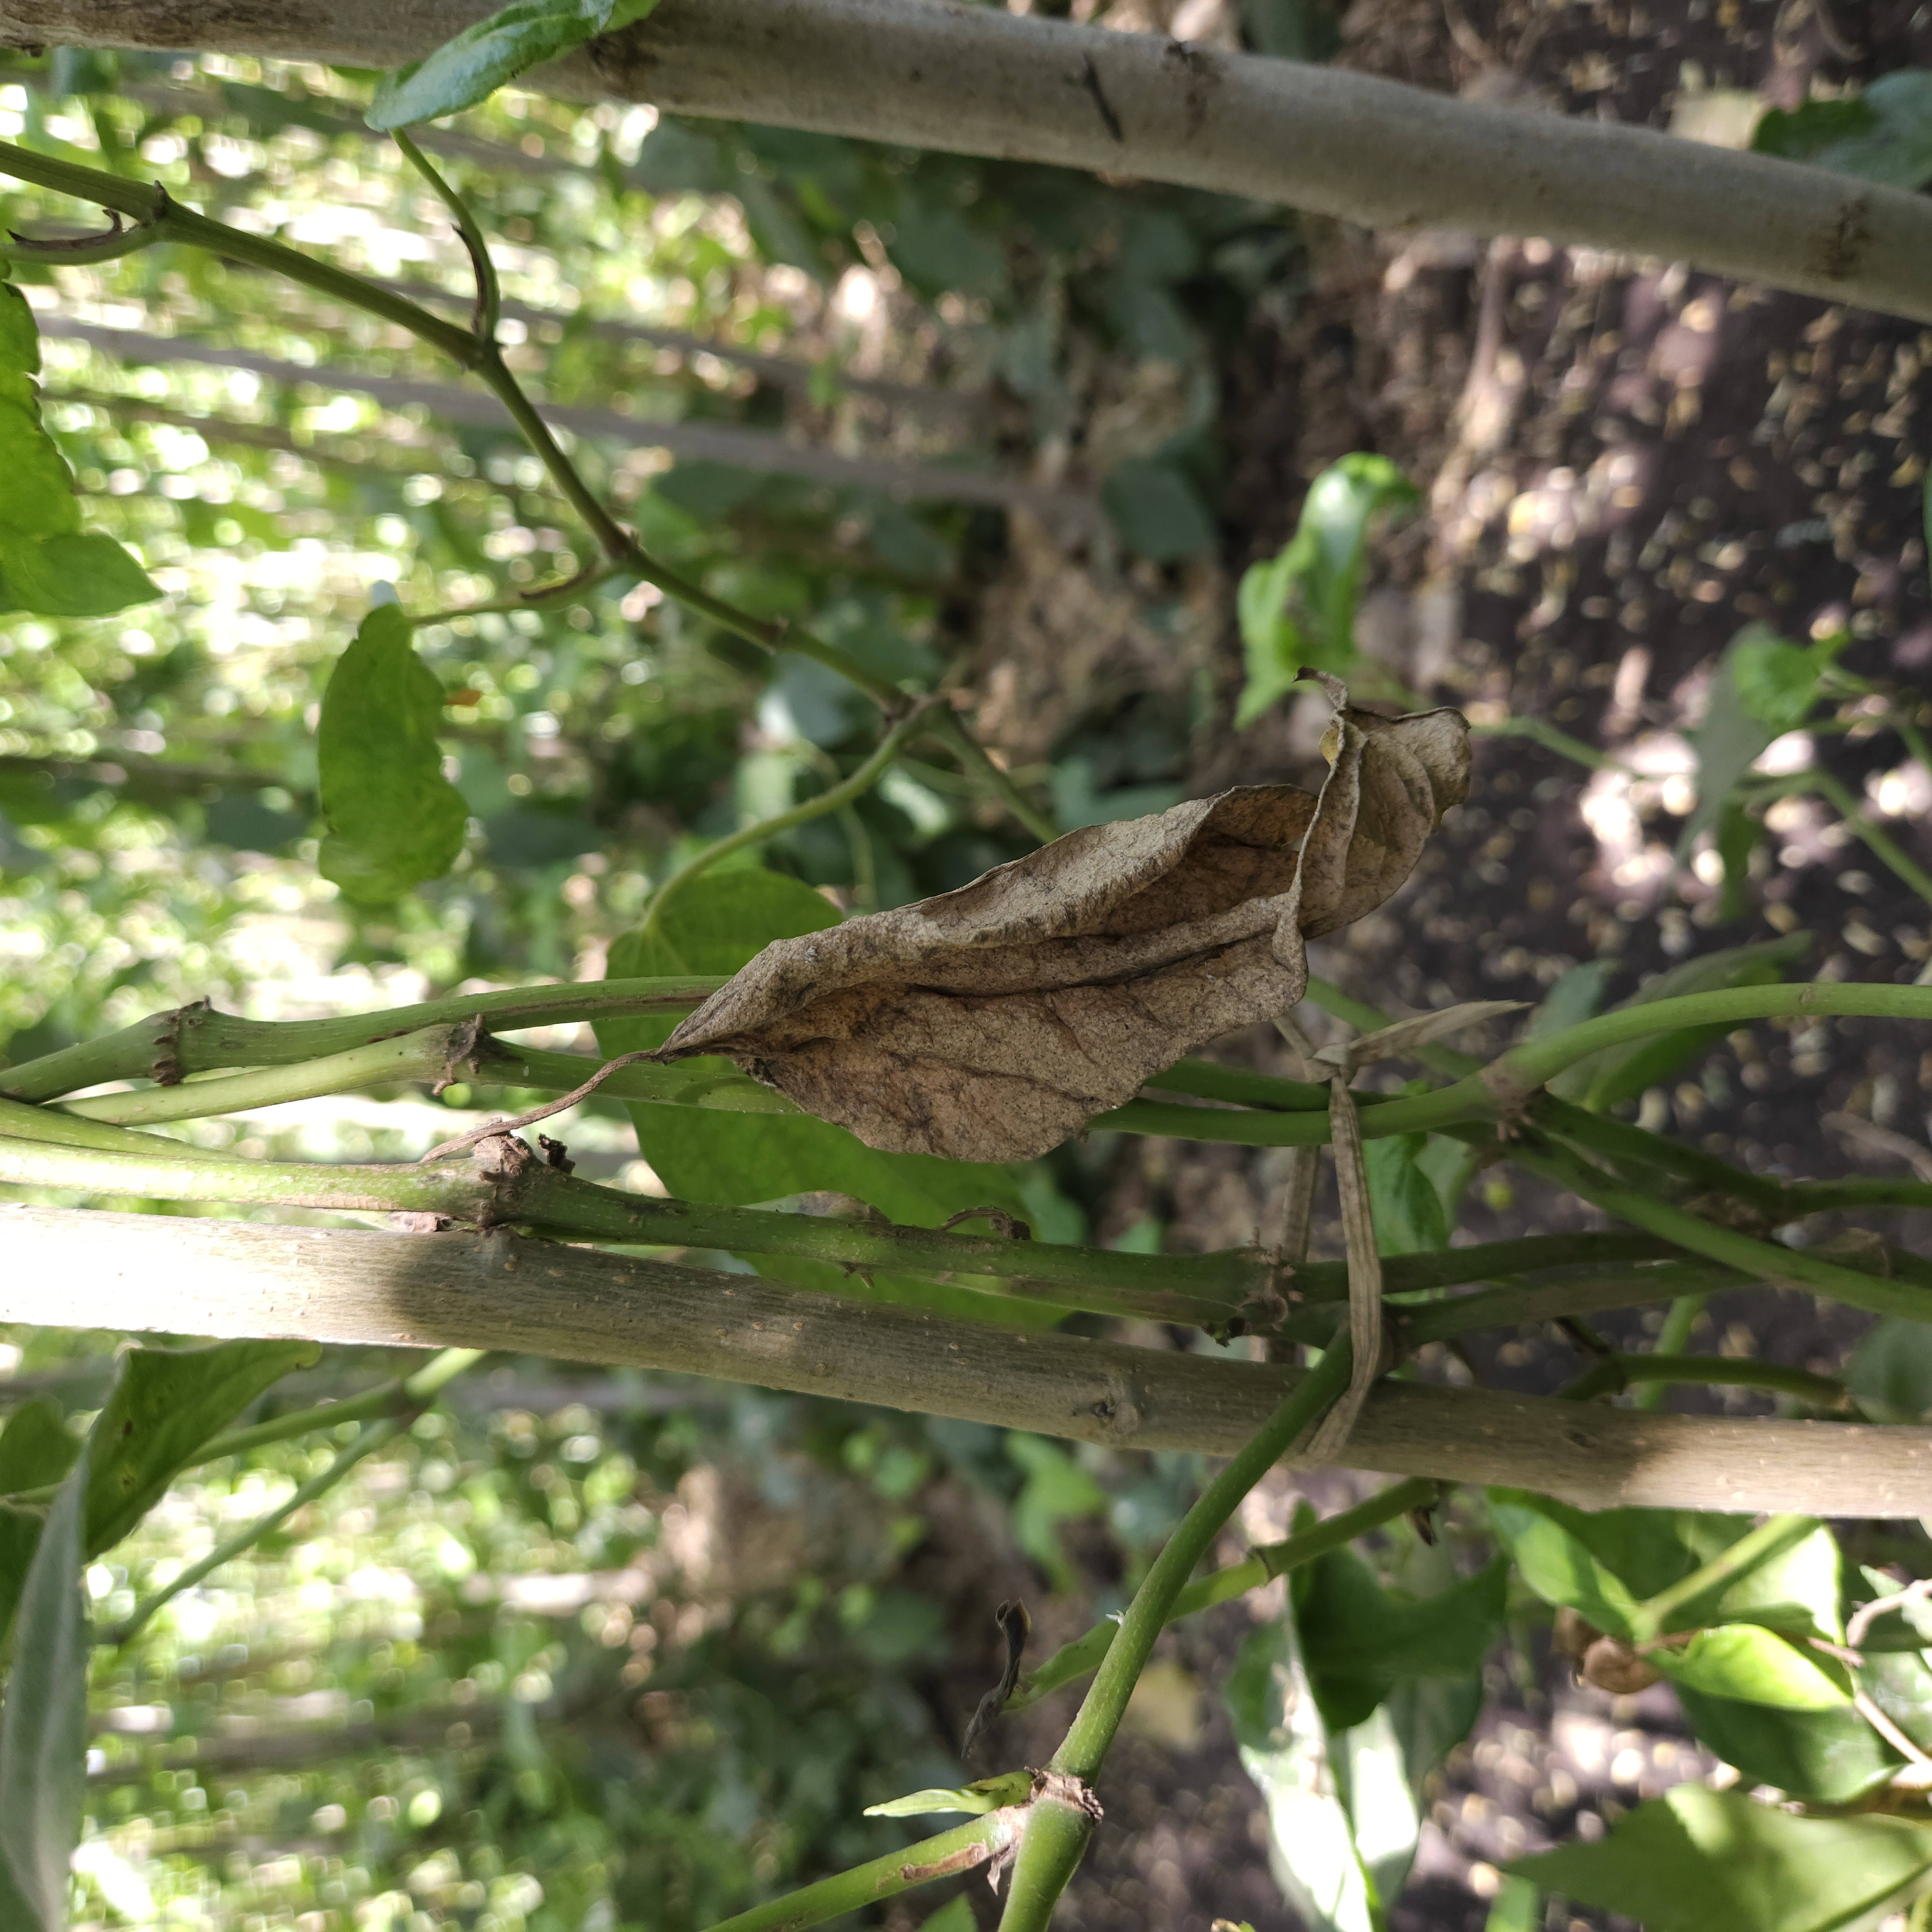
Label: Dried